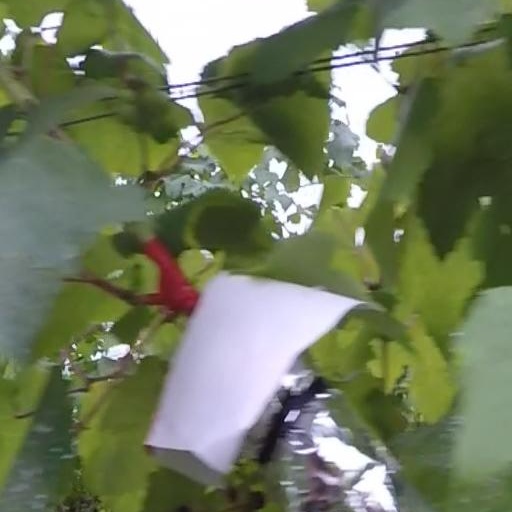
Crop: grape